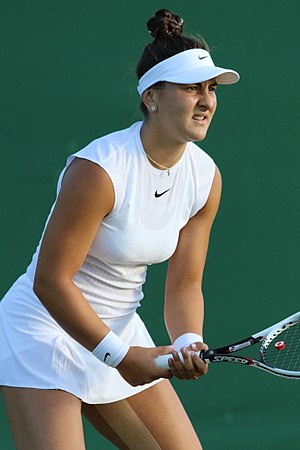
Bianca Andreescu
Bianca Vanessa Andreescu er en professionel kvindelig tennisspiller fra Canada.